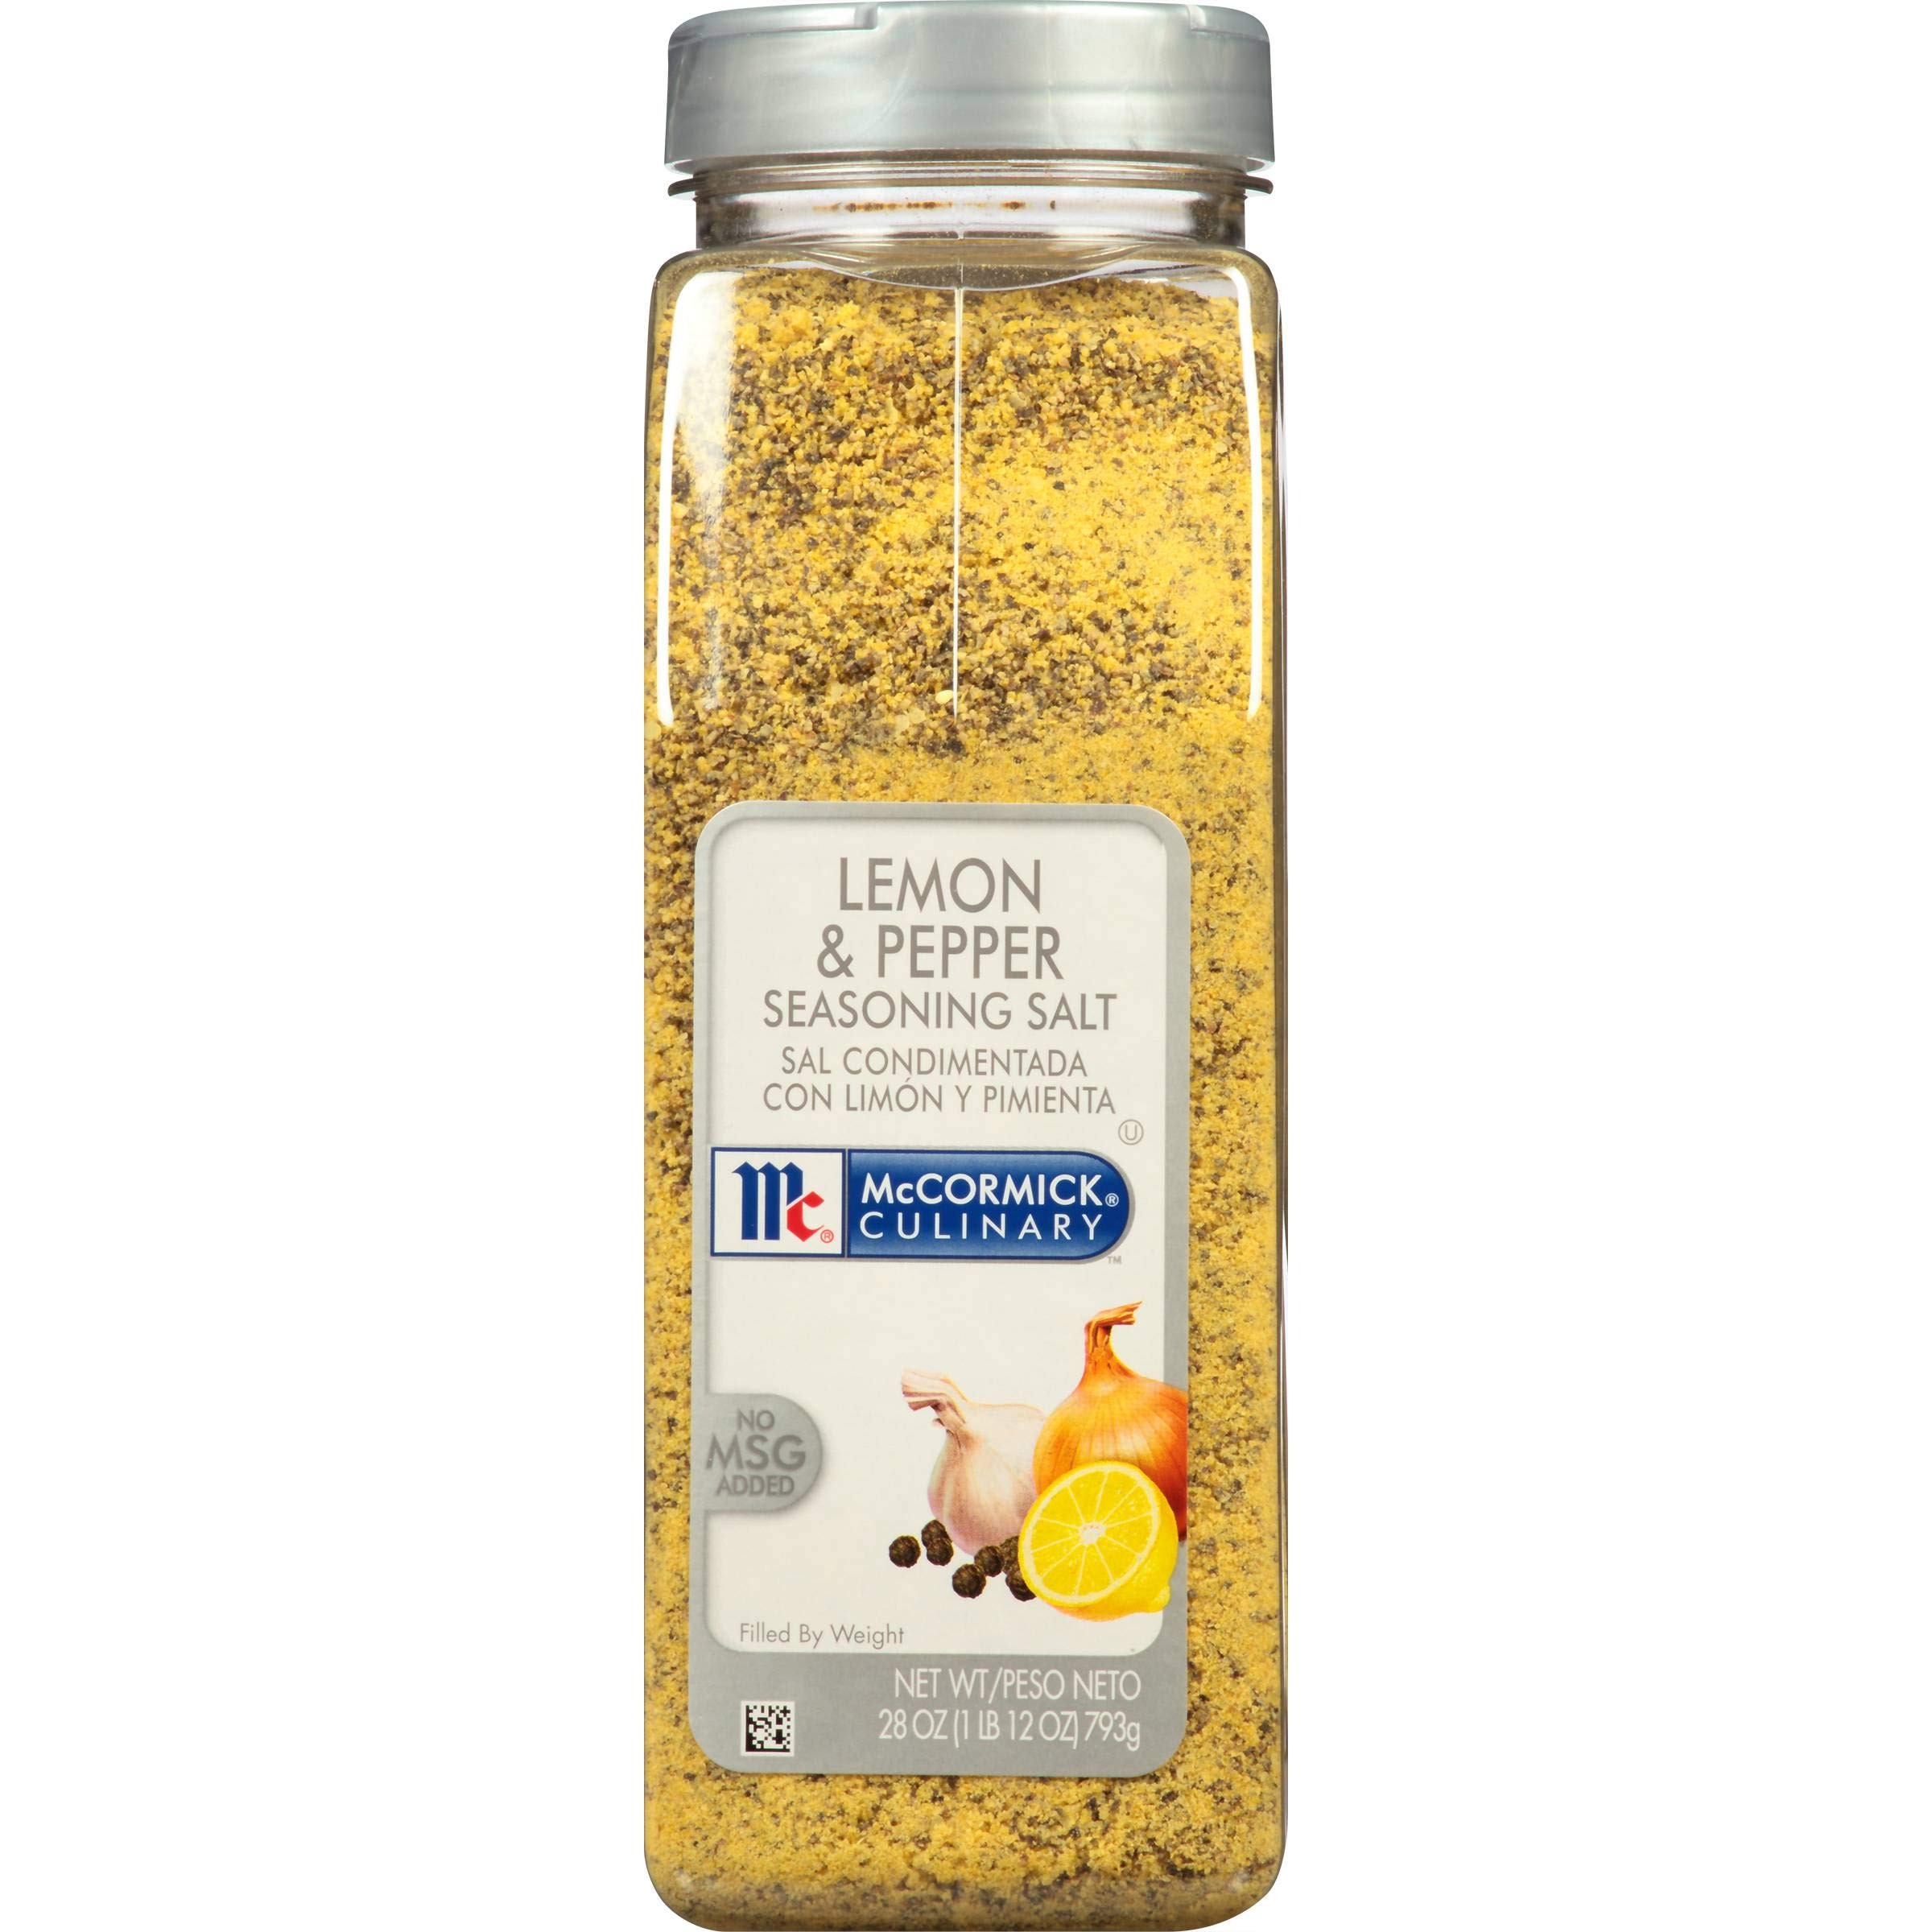
Item Name: McCormick Lemon & Pepper Seasoning Salt - 28 oz. container, 6 per case
Product Description: McCormick Lemon & Pepper Seasoning Salt - 28 oz. container, 6 per case Lemon & Pepper Seasoning Salt flavor is of citrus and black pepper in a salt medium.Lemon & Pepper Seasoning Salt may be used to season sauce for creamedvegetables, dressing for chicken salad, or in chicken soup. Sprinkle overomelets, scrambled eggs, or pork chops, chicken and fish before broiling.Stir into softened butter and serve over grilled meats. Add to mixture formeatballs or add to water for steamed shrimp or other seafood. No MSG Added
Value: 6.0
Unit: Count

Price: 20.72